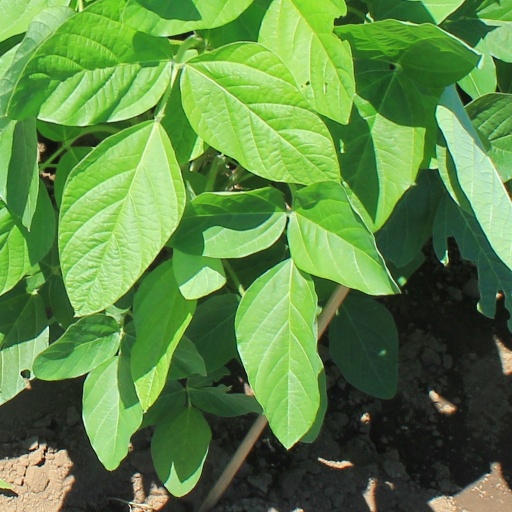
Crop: soybean